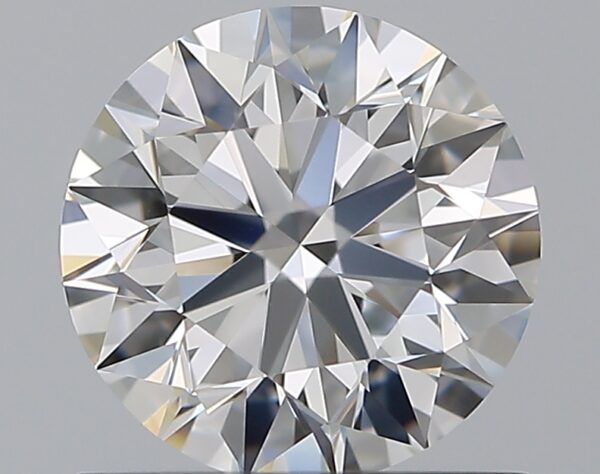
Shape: round
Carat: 0.92
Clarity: IF
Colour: F
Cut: EX
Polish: EX
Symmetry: EX
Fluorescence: N
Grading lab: GIA
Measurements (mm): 6.17 x 6.2 x 3.87